Phase (archaeology)

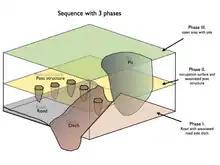
A three-phased sequence

In archaeology, a phase refers to the logical reduction of contexts recorded during excavation to nearly contemporary archaeological horizons that represent a distinct "phase" of previous land use. These often but not always will be a representation of a former land surface or occupation level and all associated features that were created into or from this point in time. A simplified description of phase would be that "a phase is a view of a given archaeological site as it would have been at time X".